George Baldwin (diplomat)

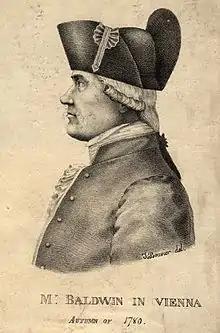
Lithograph of George Baldwin by Joseph Bouvier (1780)

George Baldwin was a British merchant, writer and diplomat of the late eighteenth and early nineteenth centuries whose career was principally based in Egypt, where he established valuable trade links for the East India Company and negotiated directly with the Ottoman governors. Despite repeated warnings of the importance of Egypt to links with British India, his advice was ignored and thus when Napoleon Bonaparte invaded Egypt in 1798 the British were ill-placed to respond directly. In 1801 he assisted the British counter-invasion of Egypt and later returned to Britain with his wife Jane Maltass, a famous society beauty. Although a highly successful merchant and diplomat, Baldwin found himself a subject of ridicule on his return to Britain for his belief in the healing power of magnets, then widely considered a pseudoscience. He retired to Earl's Court in London and died there in 1826.